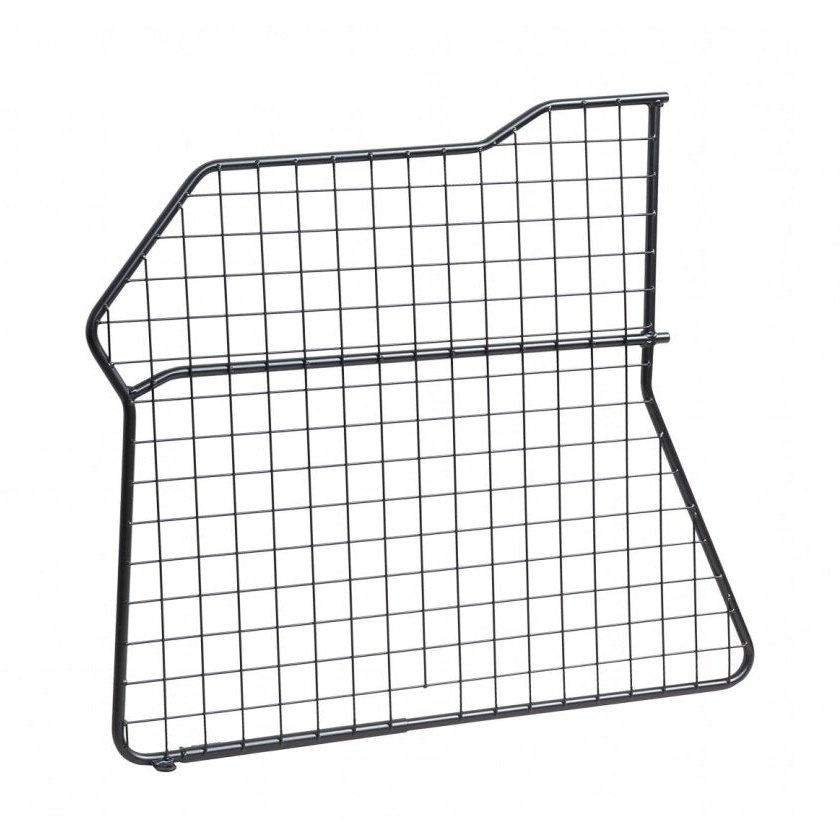
Kleinmetall 20300195 Masterline Raumteiler für Mercedes GLE + Hybrid Typ: V167
Unsere Besten: Teiler der Serie MASTERLINE Stark, sicher und passgenau konstruiert – in Erstausrüsterqualität! Passend an: Masterline Hundegitter Artikelnr. 20300194 + 20300217 (separat erhältlich) Crashtest erprobt Passgenau für Ihren Fahrzeugtyp gefertigt In Erstausrüsterqualität Kinderleichte Montage ohne Werkzeug Werterhalt ihres Fahrzeugs gewährleistet Entspricht den Vorgaben der weltweit führenden Automobilhersteller Konstruiert und gefertigt nach ECE R17 bzw. ISO 27955/ISO 27956 Produkteigenschaften Geeignet für: Mercedes GLE + Hybrid Typ: V167 Baujahr: ab/from 2019 5-Sitzer Hersteller: Kleinmetall Material: Stahl Rostschutz: Pulverbeschichtung Farbe: schwarz Produkttyp: Raumteiler Versetzbarkeit: Ja Änderungen am Fahrzeug: Nein Kompatibel mit Schiebedach: Ja
Brand: Kleinmetall
Category: Animals & Pet Supplies > Pet Supplies > Vehicle Pet Barriers > Partitions